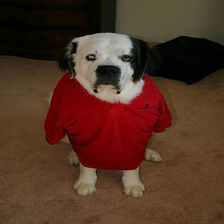
Species: dog
Breed: saint bernard